BC Transit Health Connections

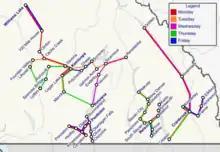
BC Transit Health Connections services in October 2019. This map does not show other BC Transit Intercity services.

Health connections buses are marked BC Transit buses. While they operate on a fixed schedule along a fixed route (with exceptions), no number designation is given to the buses and they are generally not listed in local transit guides, timetables or on departure boards. Like other BC Transit services, Health Connections buses are operated by a contracted operator and not by BC Transit itself. The services are funded in part by the provincial government as a complement to the Travel Assistance Program. In February 2020, BC Transit announced that no direct connection between Logan Lake and Kamloops would be maintained after that March, with all services routing direct to Merritt instead.